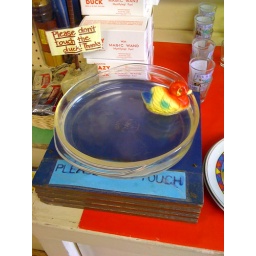
This duck has been floating in the water for 40 years. The same duck! No .. really!